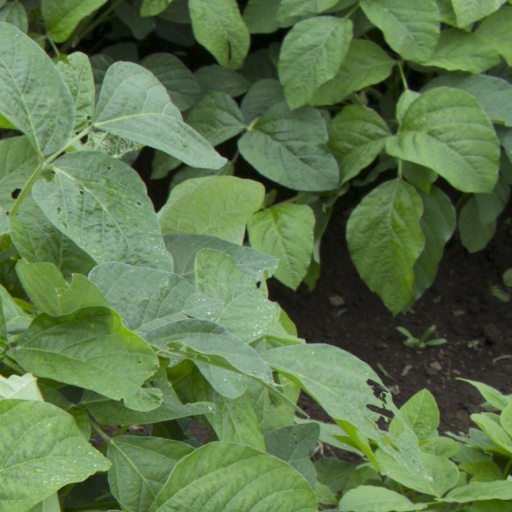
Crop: soybean